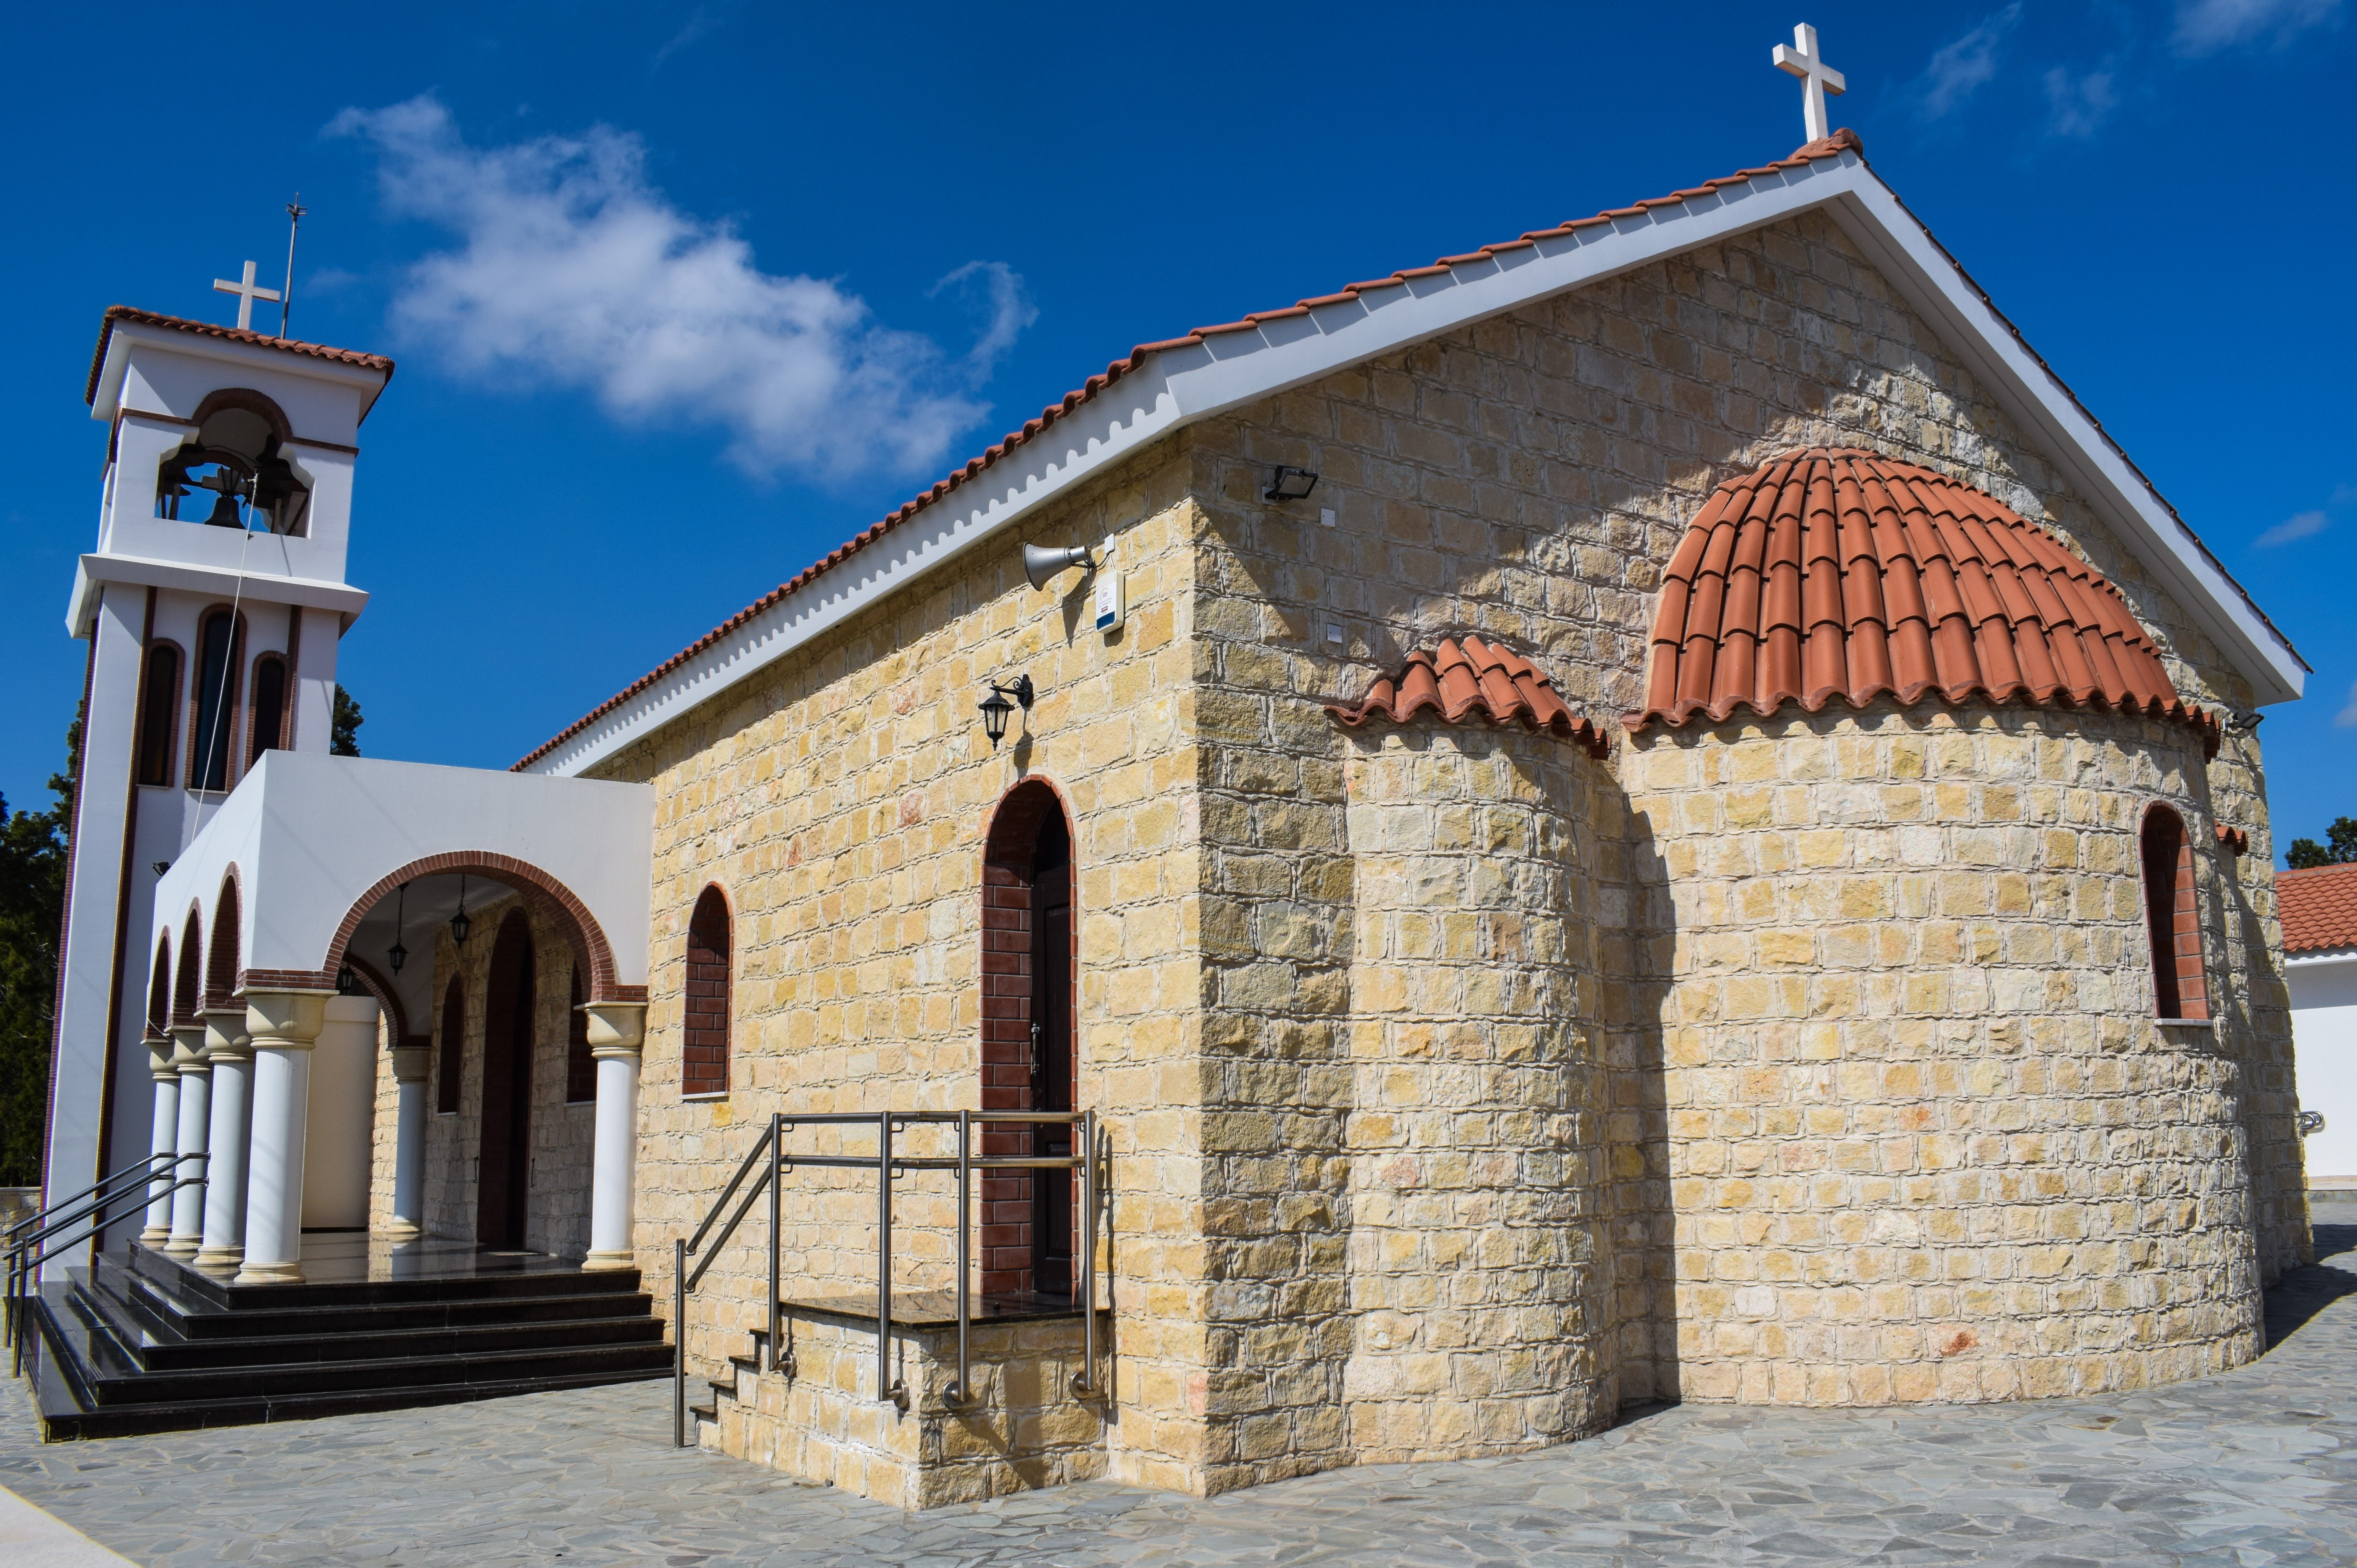
building, church, place of worship, town, architecture, chapel, monastery, facade, estate, spanish missions in california, synagogue, middle ages, villa